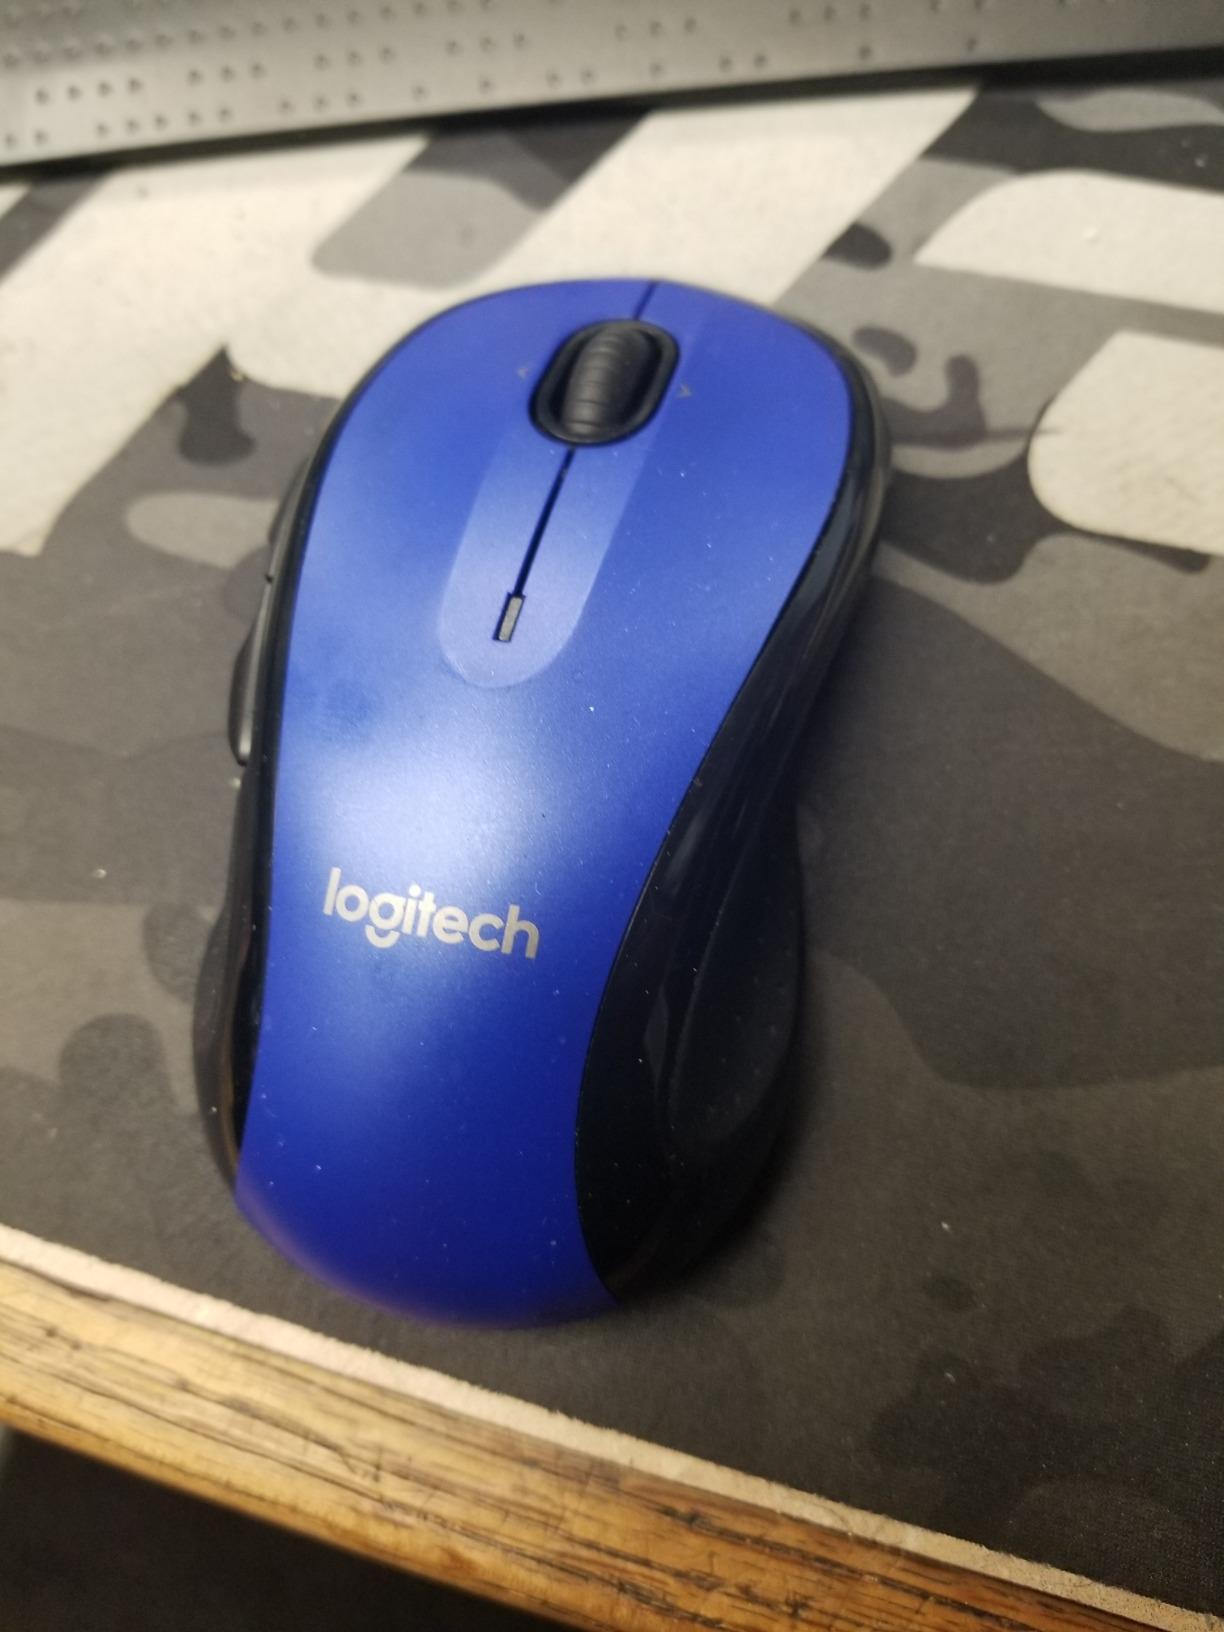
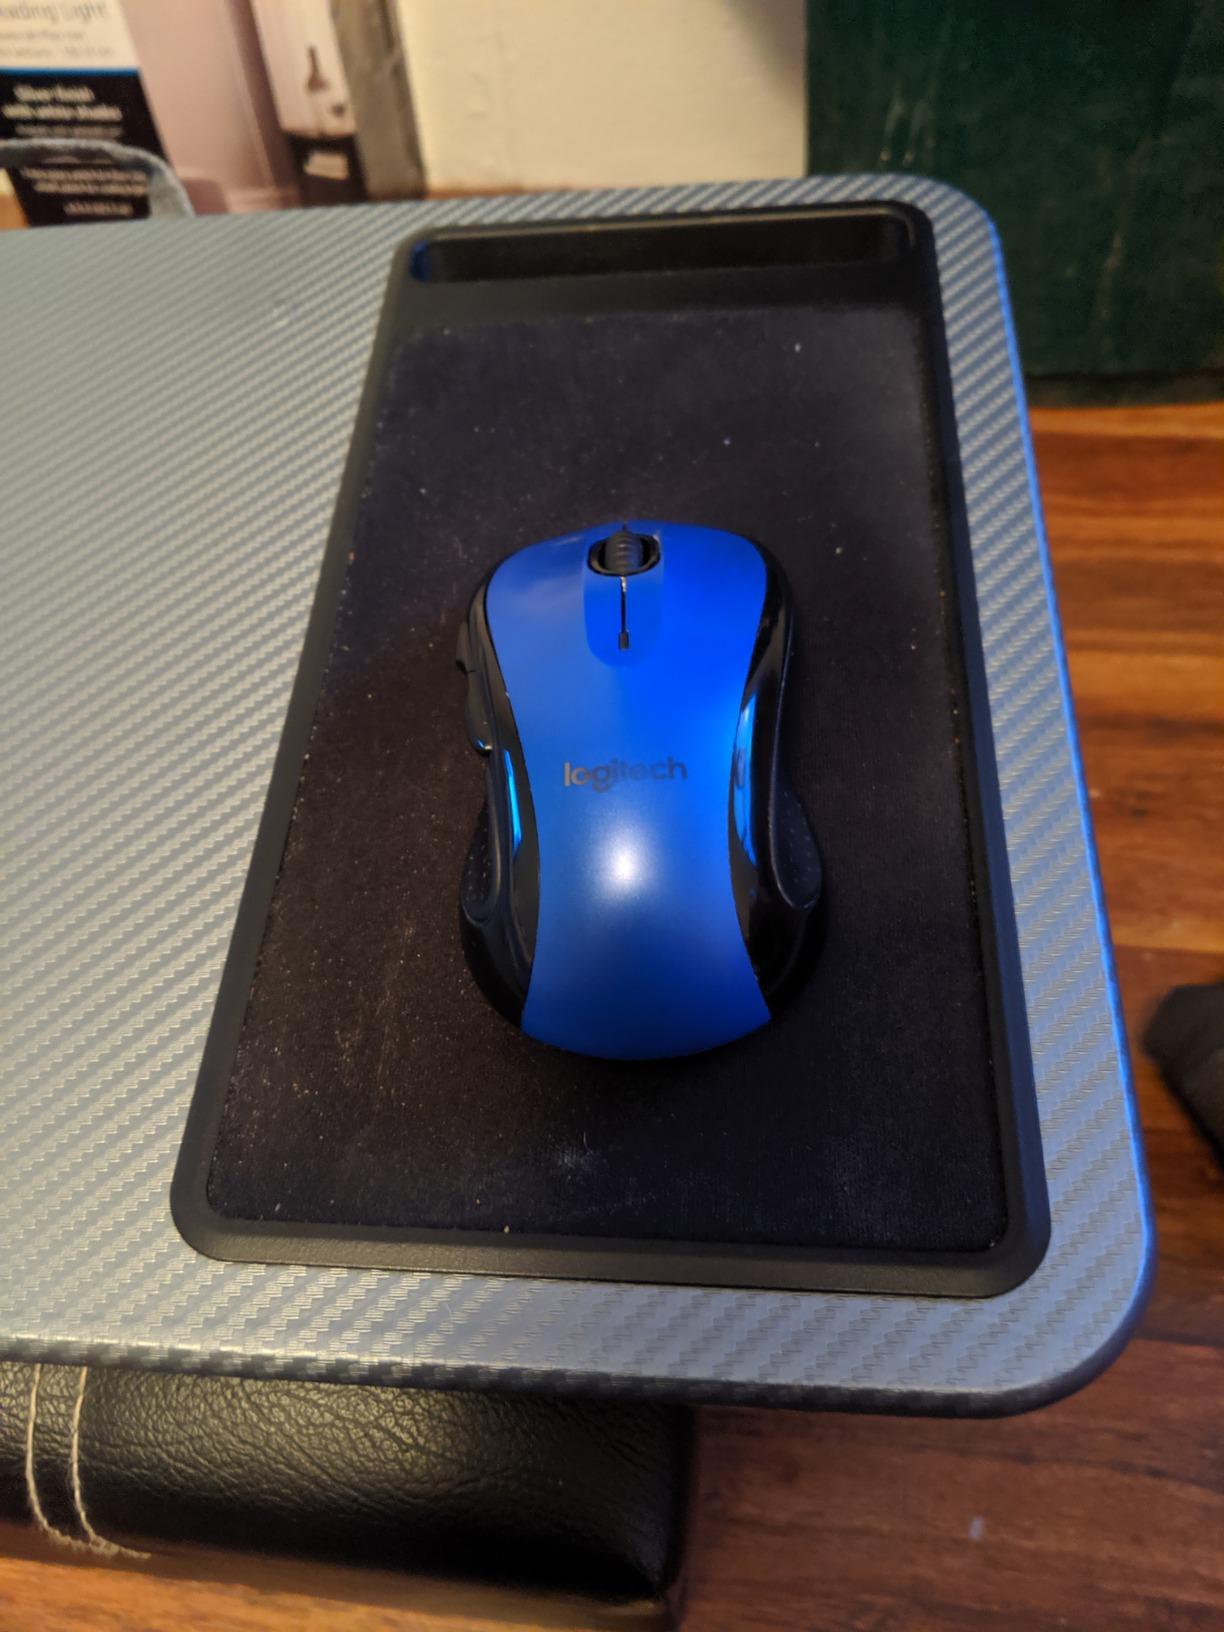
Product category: mouse
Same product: yes